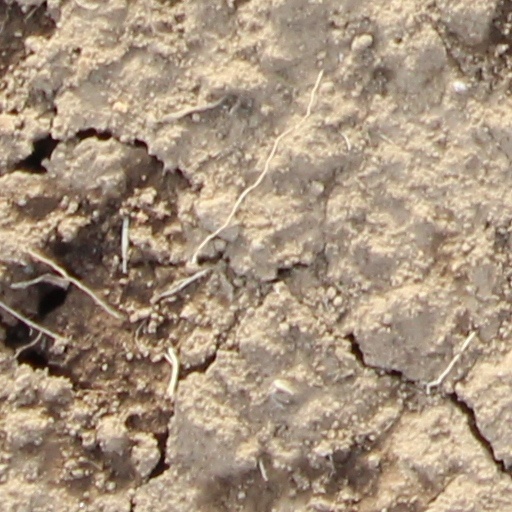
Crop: wheat